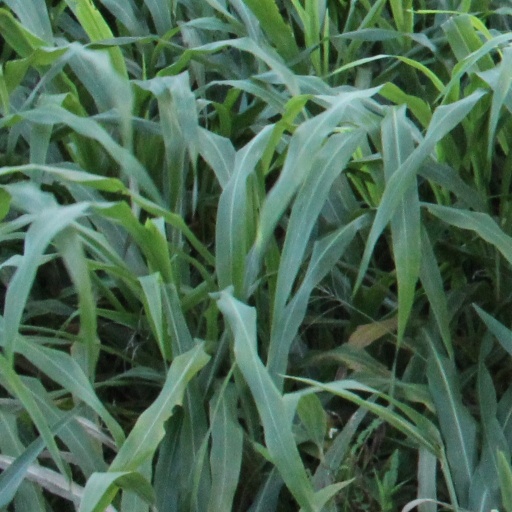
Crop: sorghum